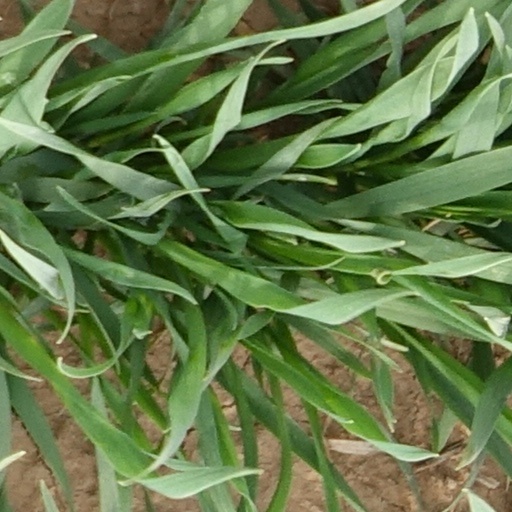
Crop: wheat